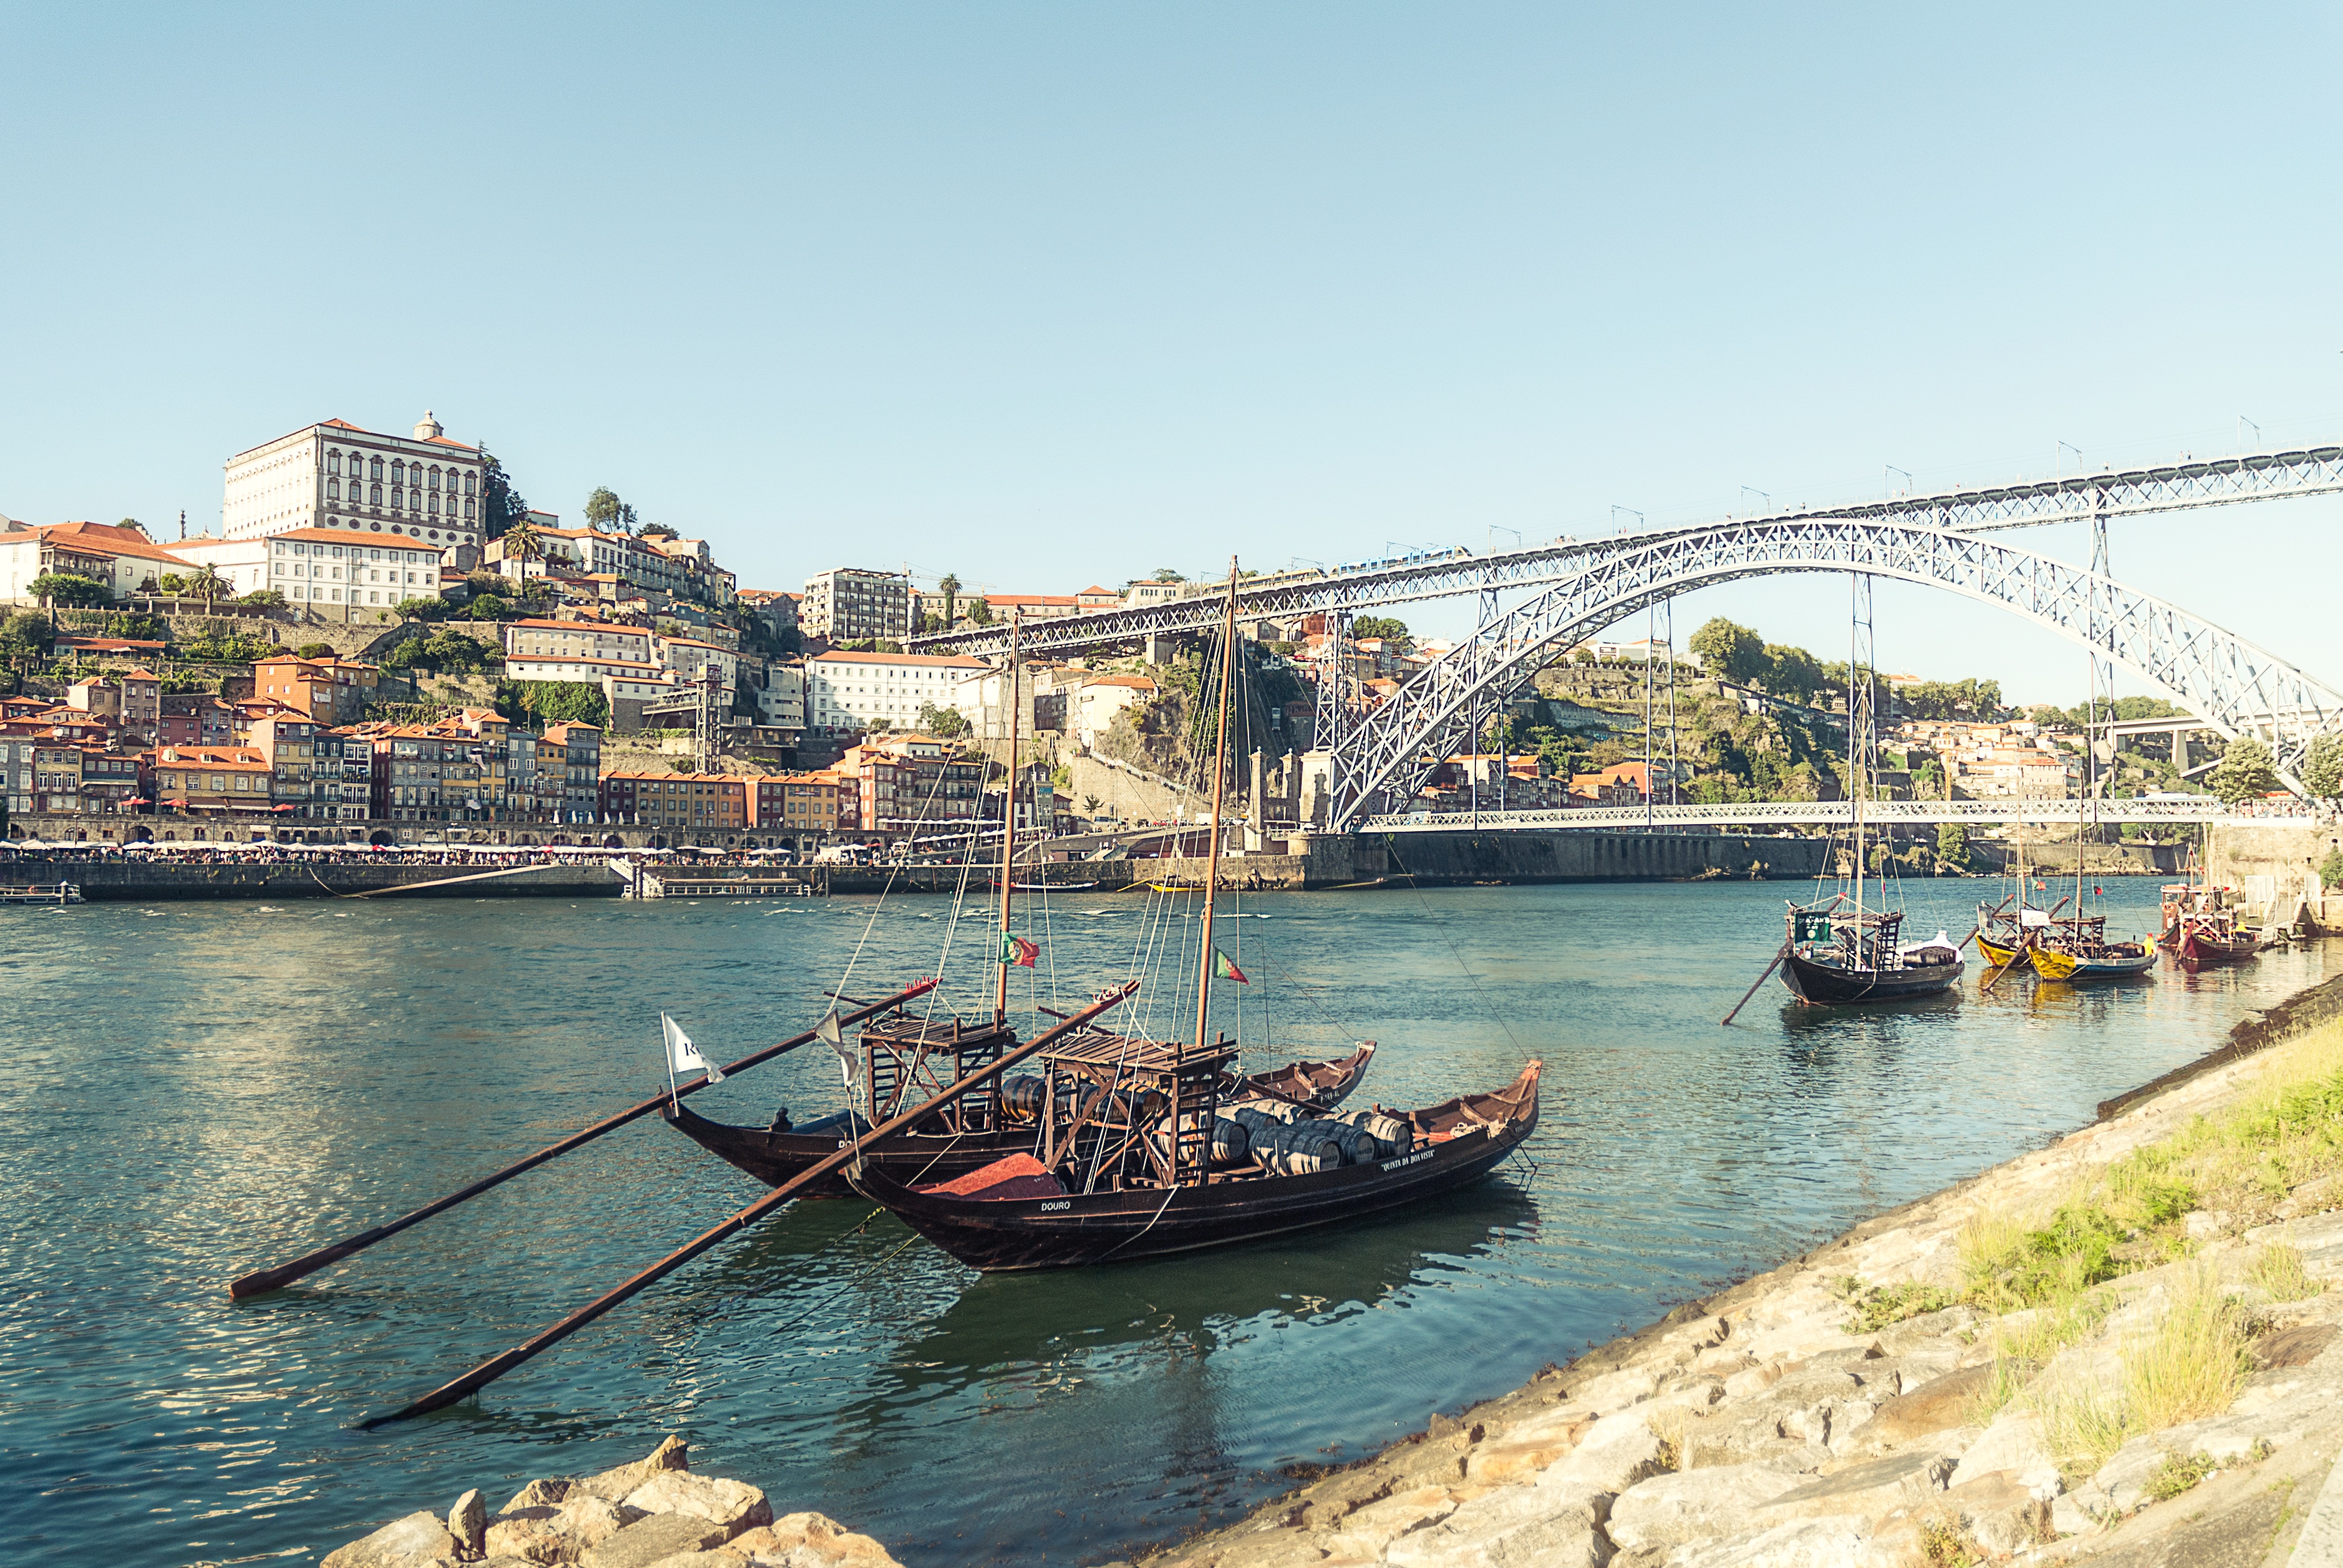
sea, coast, boat, bridge, river, vacation, tourist, travel, vehicle, bay, harbor, port, tourism, waterway, boating, portugal, rio, watercraft, porto, historic city, river douro, ribeira, rebel boats, clerics